Course Setting Bomb Sight

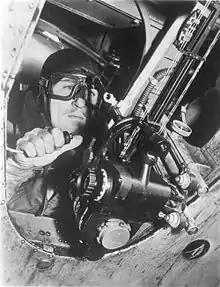
The CSBS Mk. IX mounted in a Fairey Battle. The bomb aimer is sighting through the white ring-shaped backsights to the pin shaped foresights ("just" visible against the armoured cable) and holding the bomb release switch in his right hand.

The Course Setting Bomb Sight (CSBS) is the canonical "vector" bombsight, the first practical system for properly accounting for the effects of wind when dropping bombs. It is also widely referred to as the Wimperis sight after its inventor, Harry Wimperis.